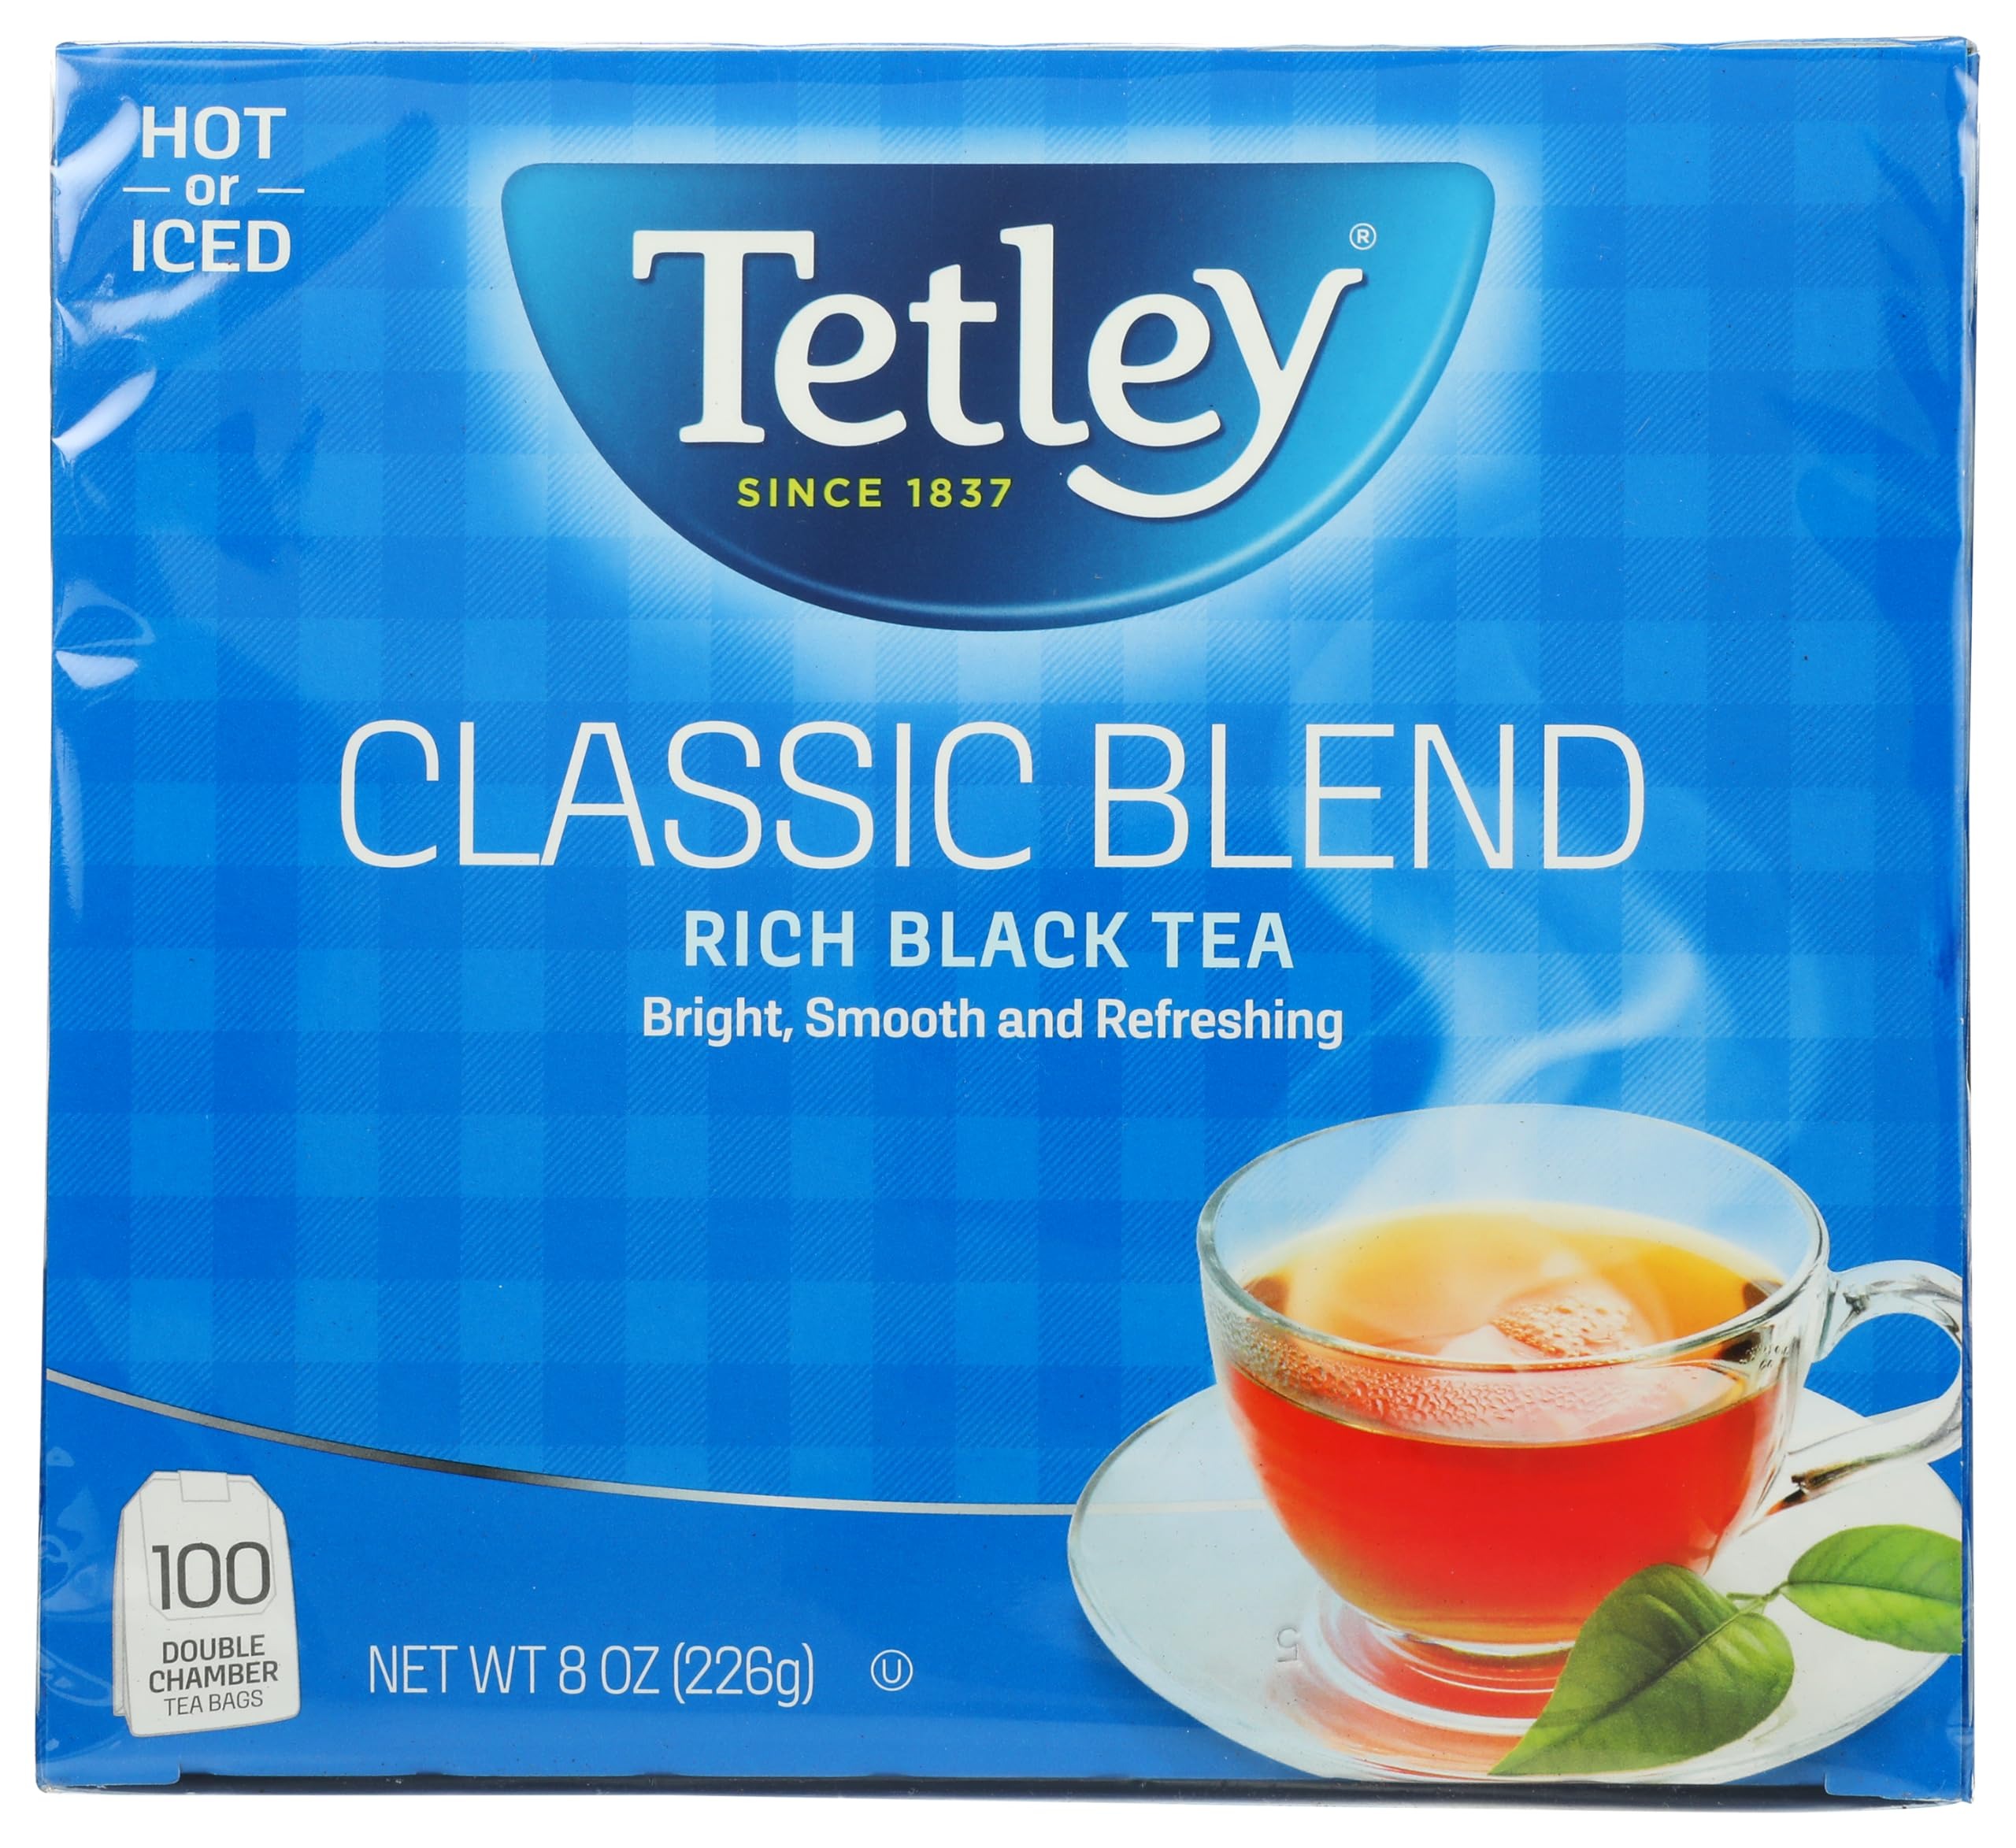
Item Name: Tetley, Classic Blend Tea Bags, 100 Count
Product Description: Black Teas
Value: 100.0
Unit: Count

Price: 3.92